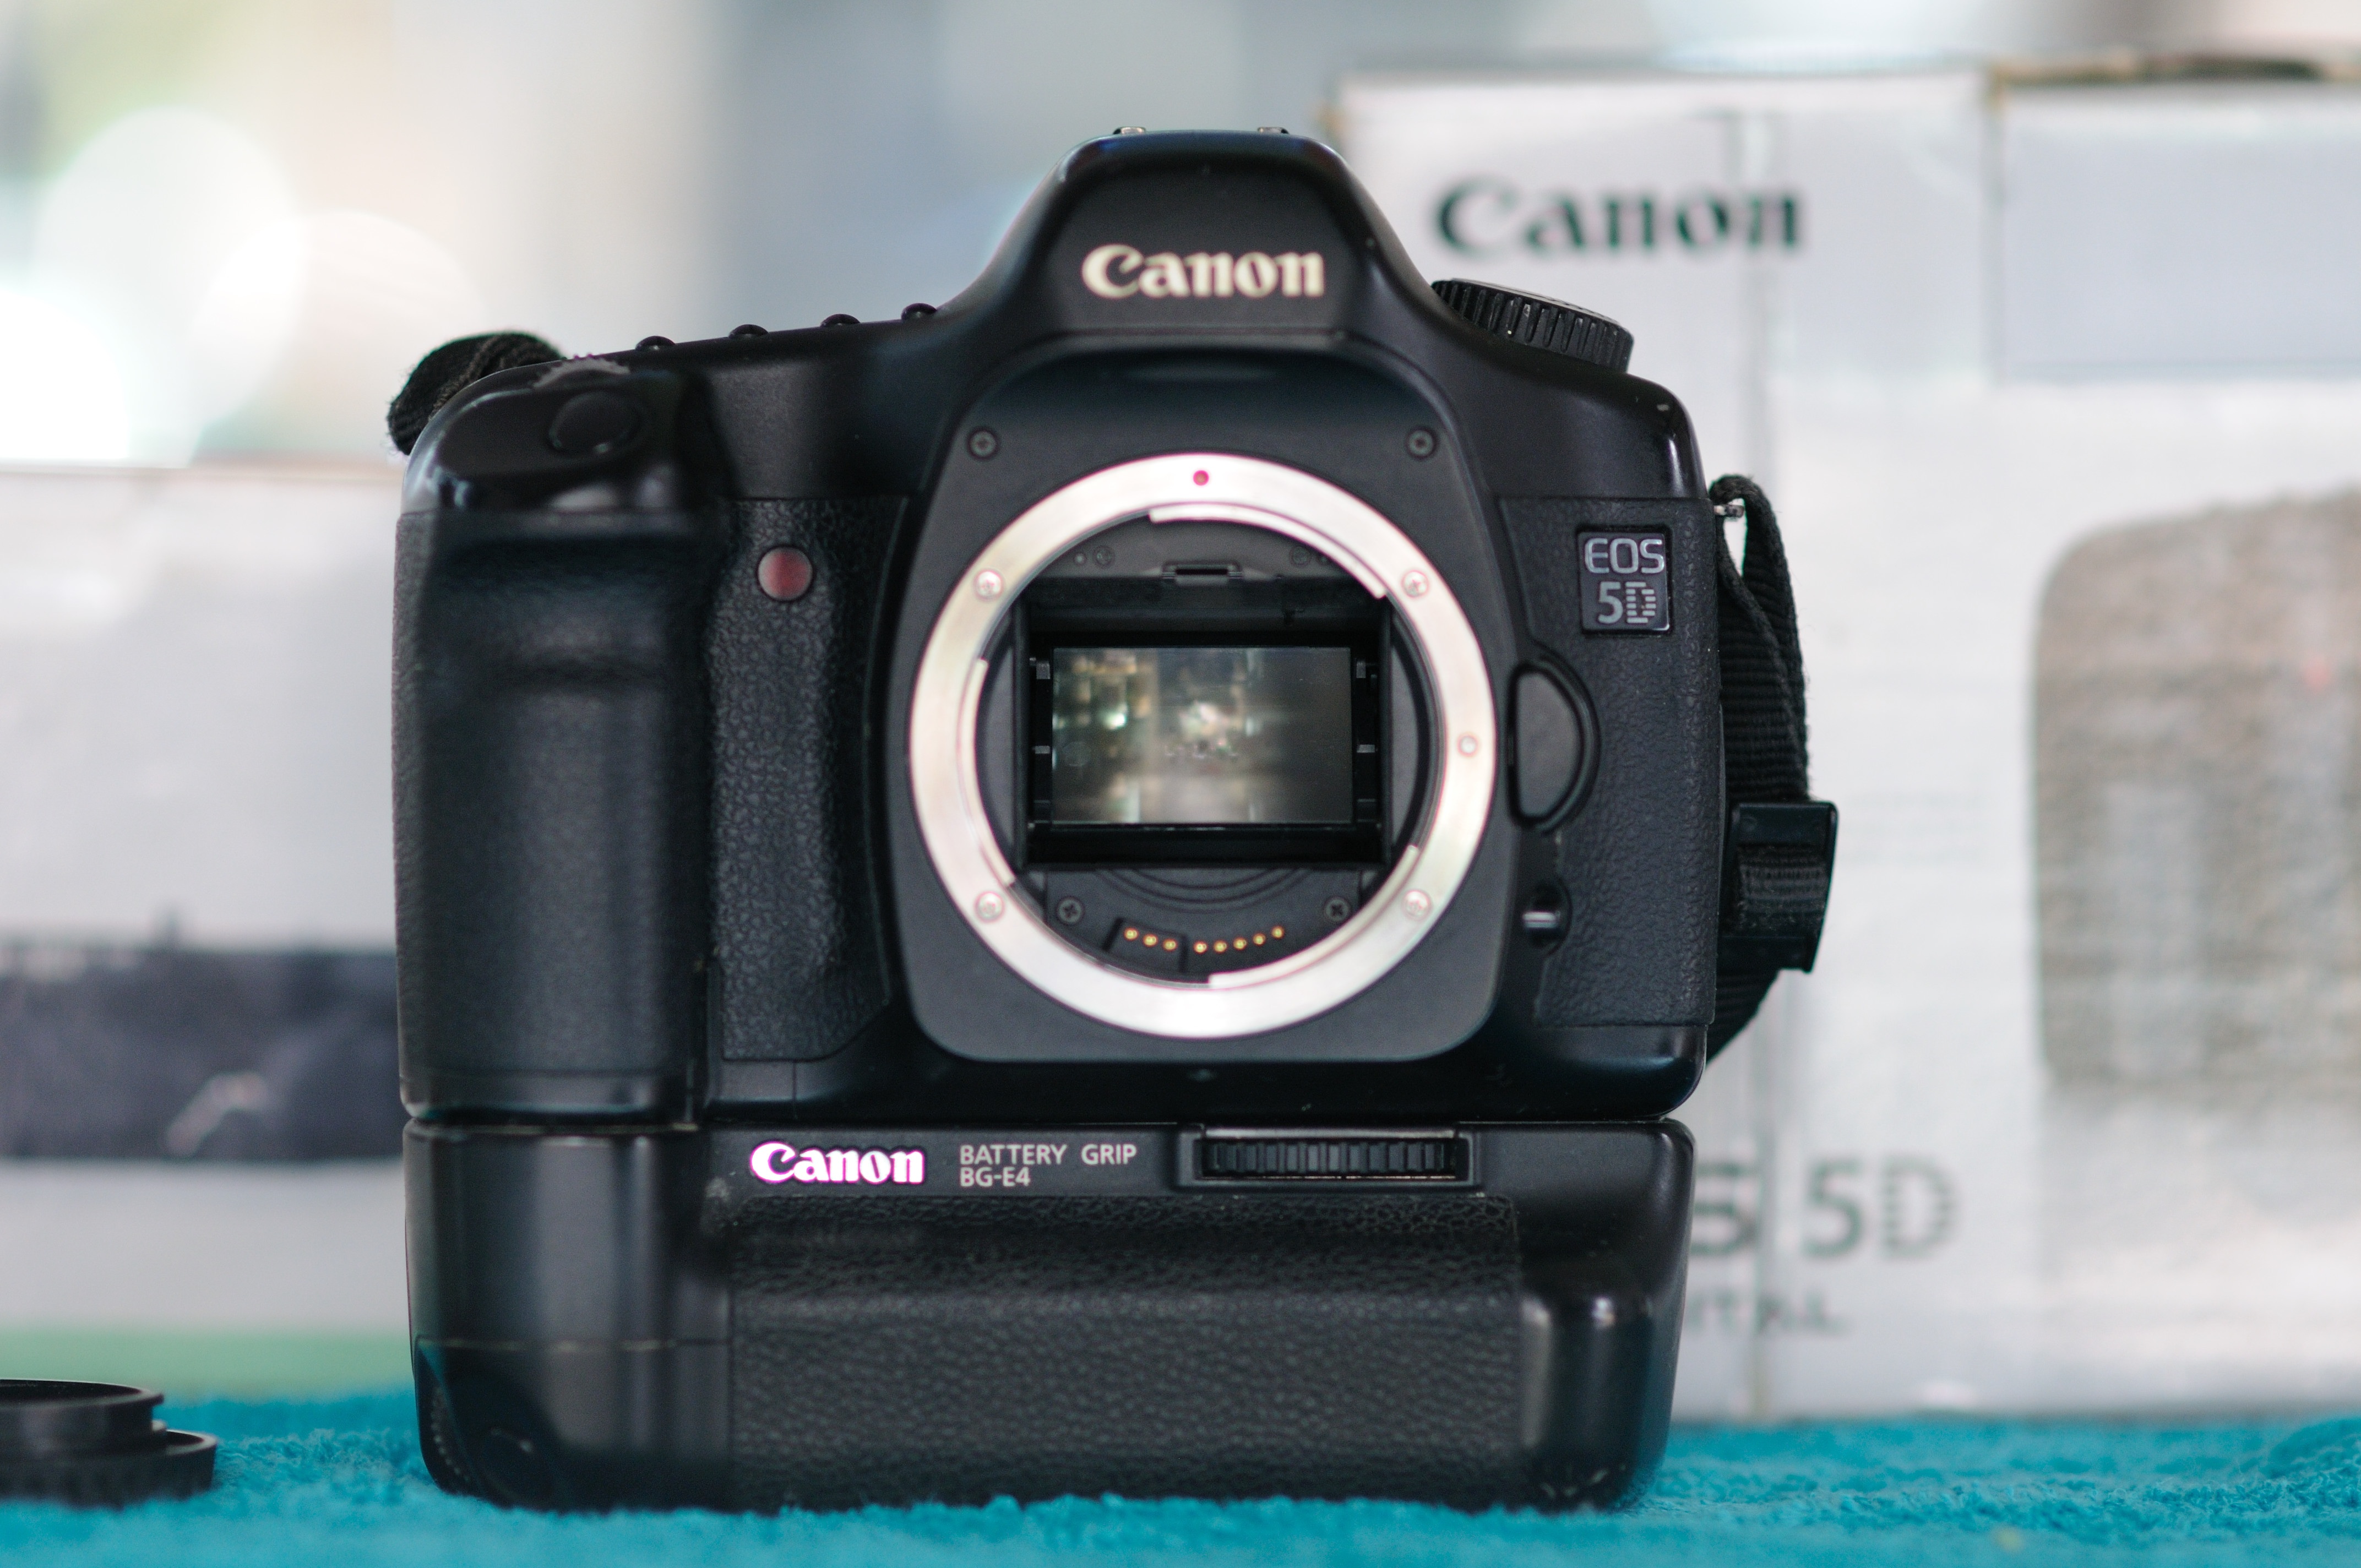
work, working, technology, camera, photography, photographer, automobile, glass, film, tool, photo, slr, steel, spark, decoration, orange, green, reflection, lens, equipment, letter, macro, action, metal, studio, fire, industrial, machine, machinery, factory, blue, industry, professional, tv, black, colorful, yellow, pink, close, optics, heat, skill, material, shutter, laser, circle, energy, burn, manufacturing, sheet, reflex camera, flash, lights, flare, colors, video, digital camera, focus, engineering, mechanical, circular, words, safety, picture, digital, media, zoom, 3d, shot, front, item, boring, iron, arc, production, manufacture, vibrant, melting, camera lens, shape, aperture, objective, photographic, optical, machining, metalwork, diaphragm, coating, cnc, nozzle, digital slr, single lens reflex camera, cameras optics, mirrorless interchangeable lens camera, camera accessory